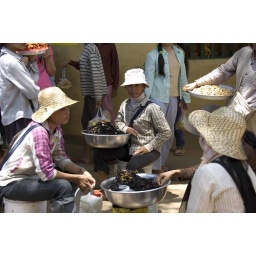
Women selling spiders in Cambodia - the silver bowls hold fried spiders, the white tubs that they're sitting on hold live spiders